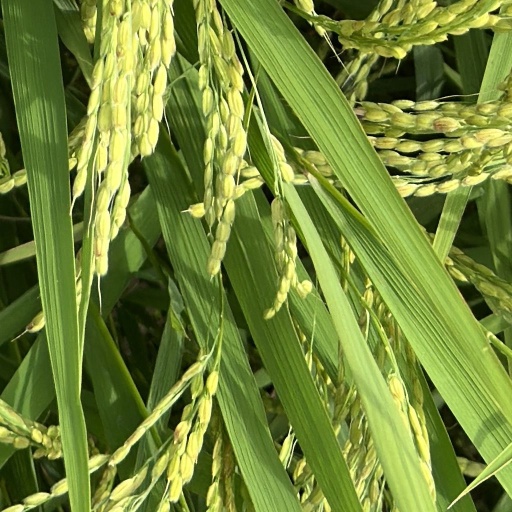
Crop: rice